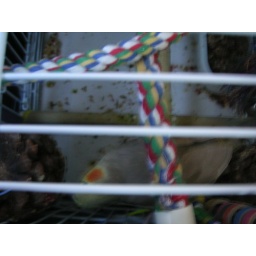
AsaMina eating her pinecone in the truck 5-28